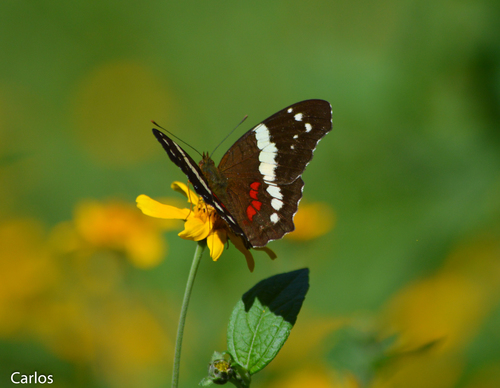
Scientific name: Anartia fatima
Common name: Banded peacock
Family: Nymphalidae
Order: Lepidoptera
Pollinator type: Primary pollinator
Habitat: Open areas and gardens
Geographic range: South America
Conservation status: Least Concern